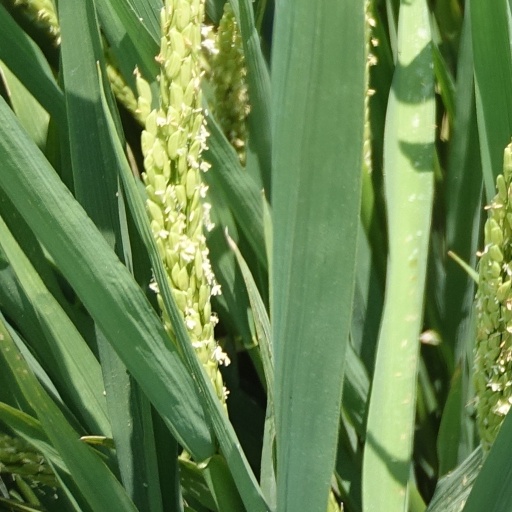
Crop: rice